Martenastate

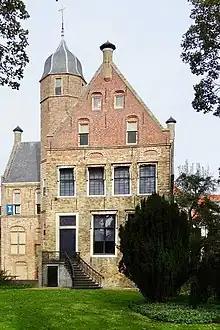
The Martenahuis in Franeker

Martenastate (Martena estate) in Cornjum, Netherlands, is an ancestral estate first owned by the noble family Martena, also written as "van Martena", or even "Martna" (i.e., Martena without an e). This family belonged to the Dutch nobility ("hoofdelingen"). The building is now a museum.